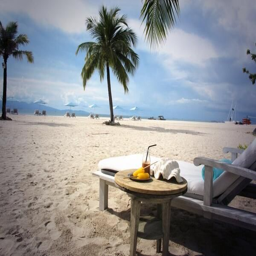
sun , sand , sea and sweet offerings await at the mile - long beach facing sea .